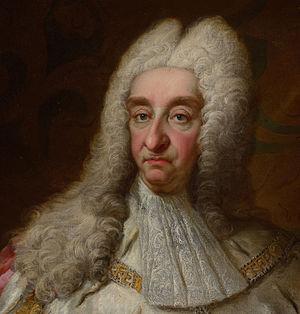
Dans le contexte de la Guerre de Succession d'Espagne, la bataille de Turin mit un terme au siège entrepris par les Français depuis le 14 mai 1706, et remit en cause la campagne d'invasion de la Savoie et du Piémont par les armées de Louis XIV. Le prince Eugène de Savoie-Carignan et le duc Victor-Amédée II de Savoie parvinrent à libérer la ville en infligeant à l'assiégeant des pertes telles que les Français durent se retirer du Piémont.
La domination savoyarde en Sicile débute le 10 juin 1713 et correspond au transfert de l'île de Philippe V à Victor-Amédée II et elle se termine en 1720 après l'invasion de l'île par l'empereur Charles VI et son échange avec la Sardaigne.